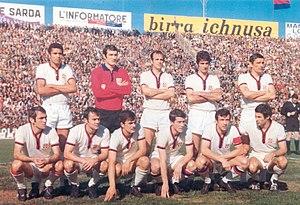
La saison 1969-1970 du Championnat d'Italie de football est la soixante-huitième édition de la première division italienne.